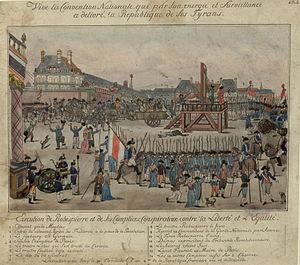
Execution de Robespierre et de ses complices conspirateurs contre la Liberté et l'Egalité. Cidevant grade Meubles Entrée du cidevant Jardin des Thuileries a la place de la Révolution Le faubourg St. Germain Sanson l’exécuteur de Paris Le traitre Lebas qui s'est brullé la Cervelle Le traitre Couthon deja executé La tête du dit scelerat Le traitre Robespierre le jeune Hanriot ex commandant de la Garde Nationale parisienne Le tyran Robespierre l'ainé Dumas ex presidente du Tribunale Revolutionnaire Le scelerat Saint-Just Lescot Fleuriot ex Maire de Paris Les 14 autres complices asfis sur 2 charrets
"La Garde nationale est une milice citoyenne française levée pour la première fois à Paris à la mi-juillet 1789 et rassemblant des milices bourgeoises qui s'étaient spontanément créées à l'annonce du renvoi de Necker et d'une concentration de troupes royales autour de la capitale. À partir du 20 juillet 1789, des formations armées se créèrent également spontanément en province pour faire face aux ""complots aristocratiques"" et aux ""brigands"", dans le cadre de la Grande Peur; elles furent ensuite confirmées comme Garde nationale.
Aussitôt après sa chute, le 9 thermidor de l’an II, Maximilien de Robespierre, décrété hors la loi, est exécuté sans procès le 10 thermidor. Il est amené en charrette sur la place de la Révolution en compagnie de 21 de ses partisans, dont son frère et Saint-Just, pour y être guillotiné.